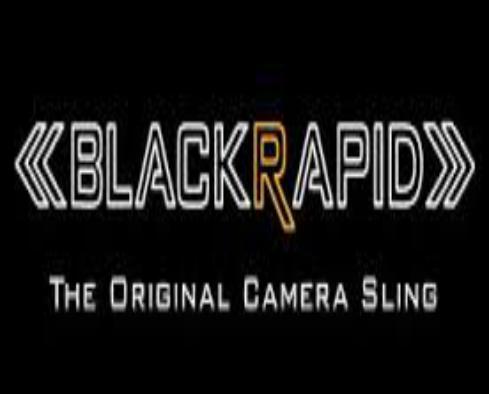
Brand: Black Rapid
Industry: Others